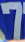
Number: 7